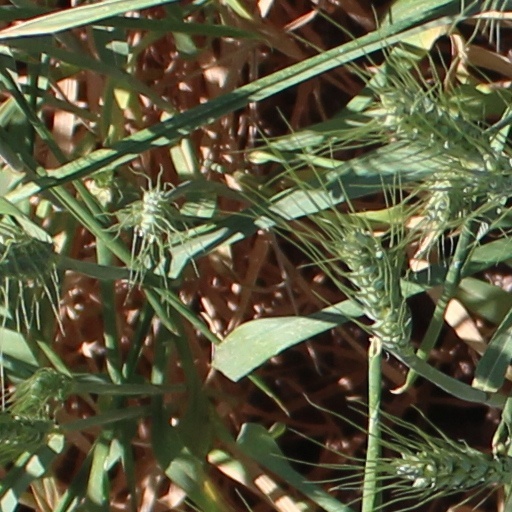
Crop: wheat